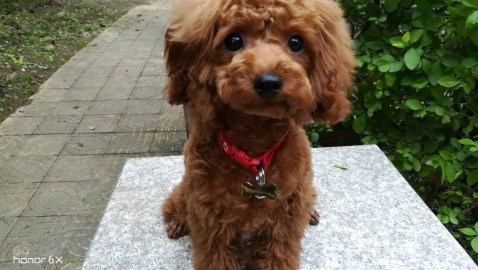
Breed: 7449-n000128-teddy